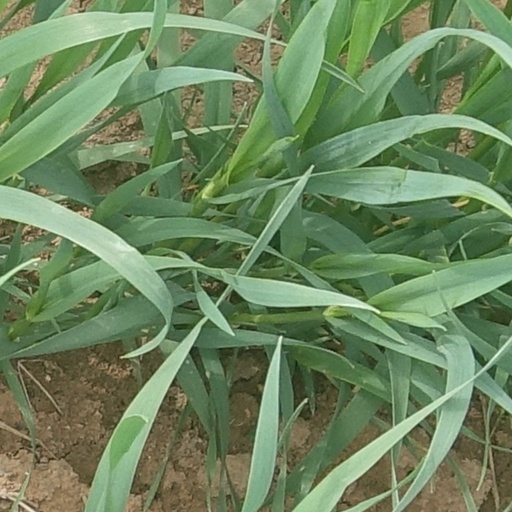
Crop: wheat